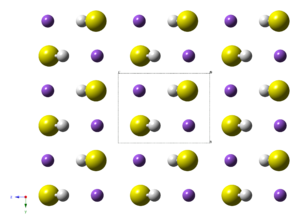
Le bisulfure de potassium est un composé chimique de formule KSH. Il s'agit d'un solide cristallisé fortement hygroscopique, déliquescent, facilement soluble dans l'eau. Il jaunit rapidement au contact de l'air en formant des polysulfures et du sulfure d'hydrogène H₂S. Il se présente généralement sous la forme d'un semi-hydrate, qui libère son eau de cristallisation à une température allant de 175 à 200 °C. Il fond en donnant un liquide rouge foncé.
L'hydrogénosulfure de sodium est un composé inorganique ionique de formule brute NaHS, c'est-à-dire constitué de cation Na⁺ et d'anion hydrogénosulfure HS⁻, base conjuguée de l'acide sulfure d'hydrogène H₂S. NaHS est un réactif utilisé en synthèse organique et inorganique, parfois sous forme solide mais le plus souvent sous forme de solution aqueuse. À l'état pur et anhydre, NaHS est incolore et sent le sulfure d'hydrogène, H₂S, ceci étant dû à son hydrolyse par l'humidité de l'air en général. Contrairement au sulfure de sodium, Na₂S, qui est insoluble dans les solvants organiques, NaHS, étant un sel 1:1, est plus soluble. En synthèse, NaHS peut-être remplacé par la réaction d'H₂S avec une amine pour produire un hydrogénosulfure d'ammonium. Ces solutions d'hydrogénosulfures sont aussi sensibles à l'oxygène qui produit leur conversion en polysulfure, visible par l'apparition d'une couleur jaune.